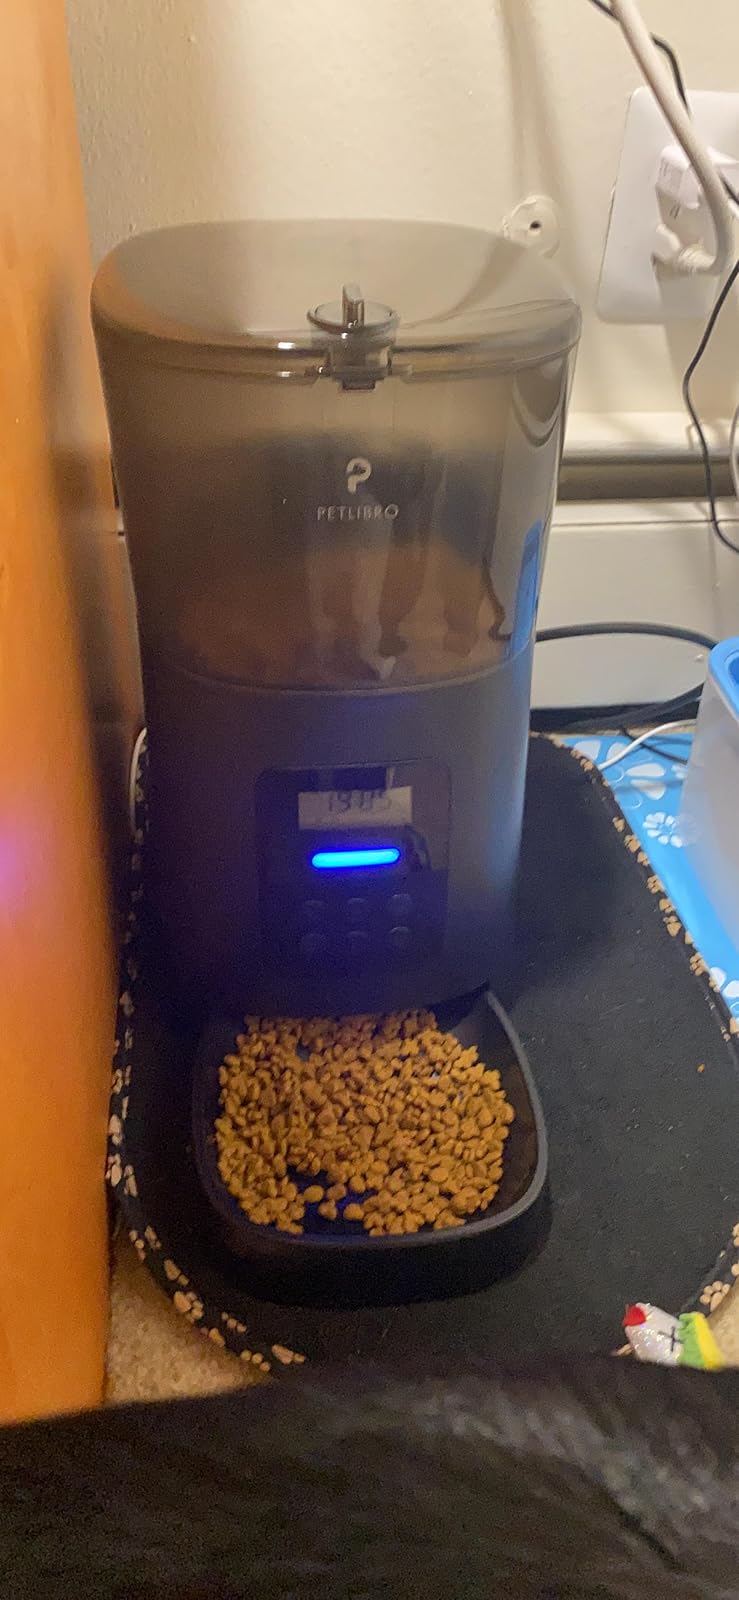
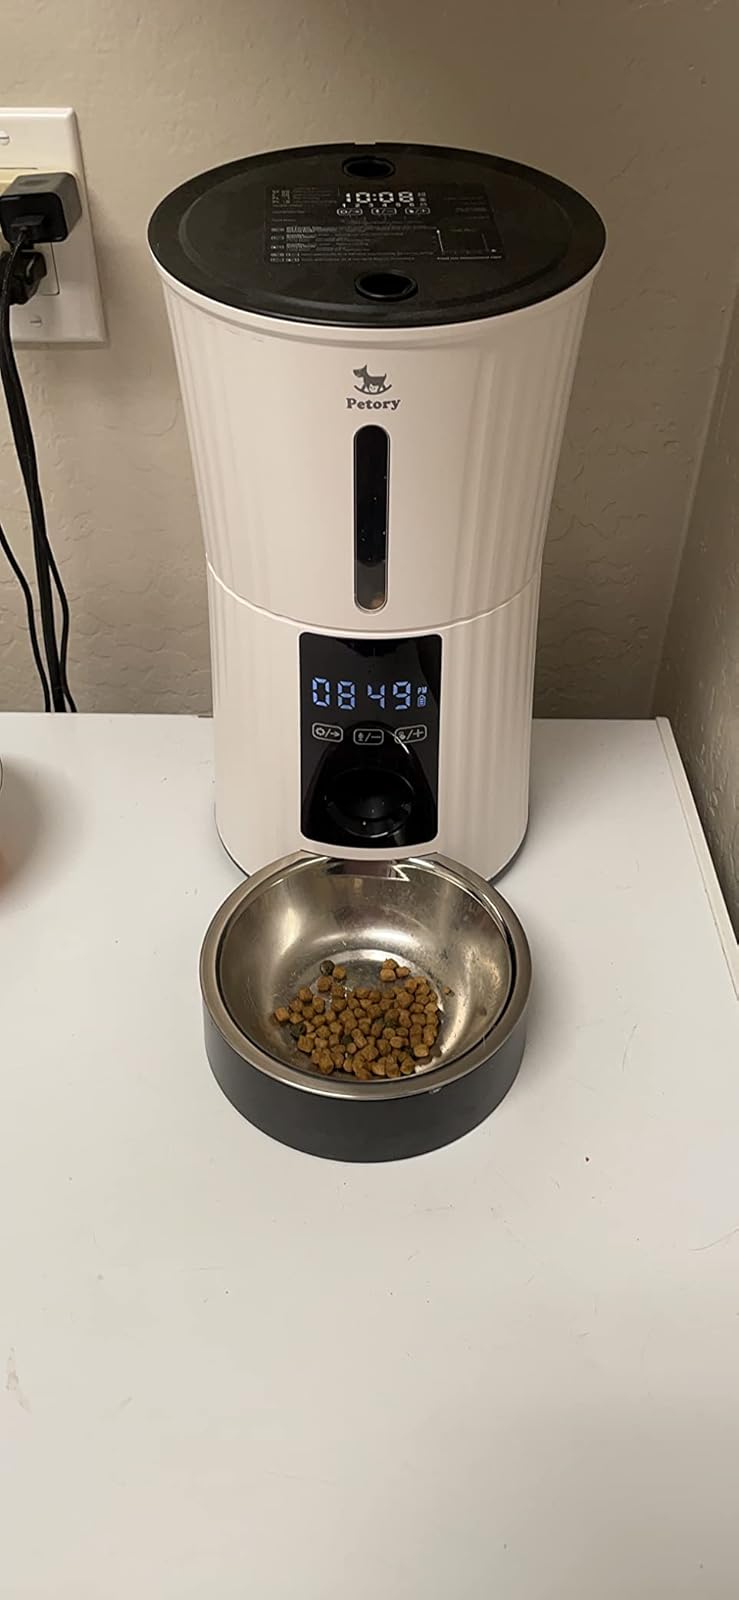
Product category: items_feeder
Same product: no